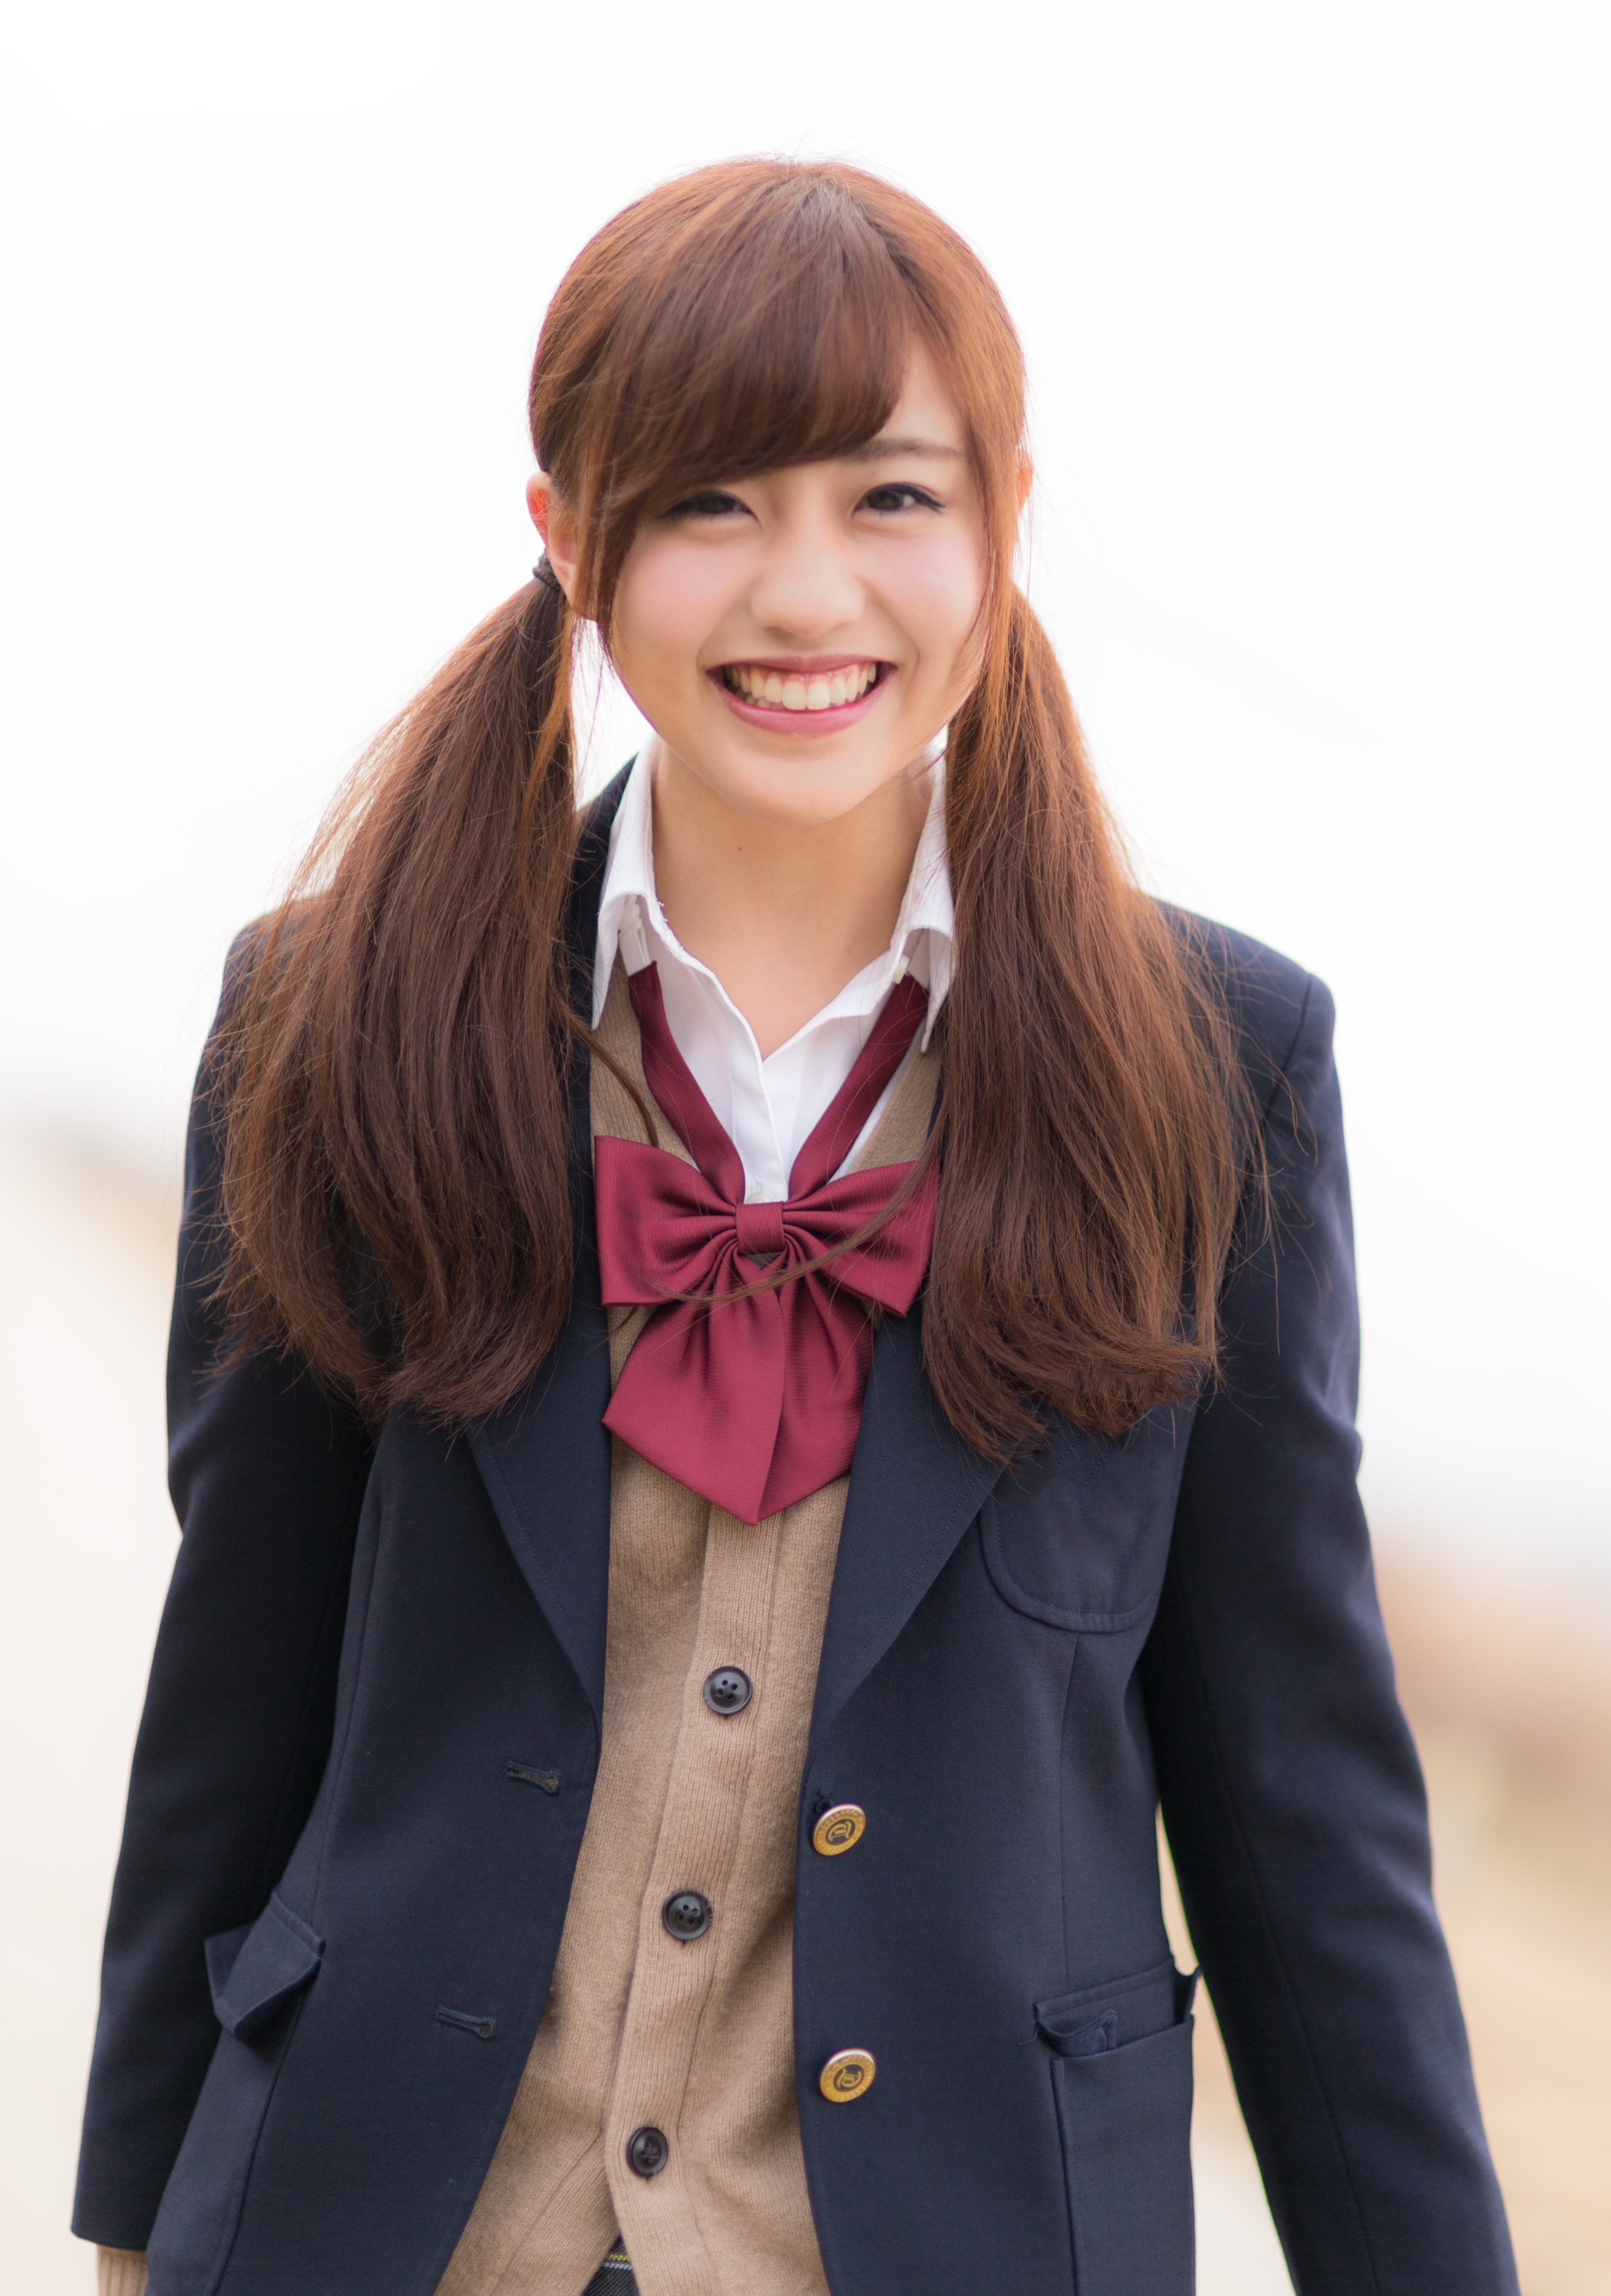
girl, scarf, clothing, tie, outerwear, hairstyle, blazer, neck, long hair, school uniform, bow tie, fashion accessory, uniform, stole, jacket, formal wear, smile, collar, hair coloring, sleeve